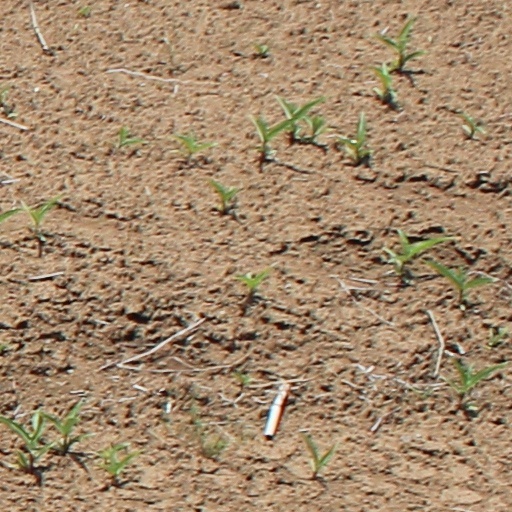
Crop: wheat